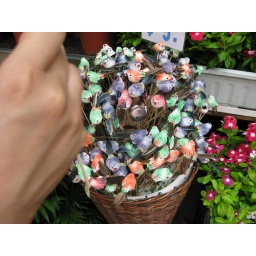
flower market in HK